Star in the Night

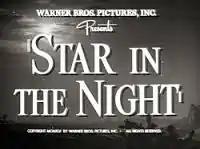
Title card

Star in the Night is a 1945 American short drama film directed by Don Siegel and starring J. Carrol Naish, Donald Woods and Rosina Galli. The film was Siegel's directorial debut, and won an Oscar in 1946 for Best Short Subject (Two-Reel). The film is a modern-day retelling of the Nativity story, set on Christmas Eve at a desert motel in the Southwestern United States.